Ecomuseum Bergslagen

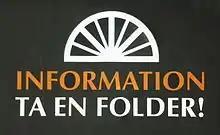
Museums logo, a water wheel.

Ecomuseum Bergslagen is a 750 square kilometre area reaching from Lake Mälaren in the south to Forest Finns forests in the north. It takes about three hours by car to travel from north to south and the visitors travel on their own through the landscape. About 60 sites describe how human beings have used the region's natural resources to survive over time. The history of production of iron is the theme of the museum. Bergslagen was once the most important iron area in Sweden.